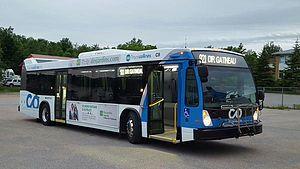
Autobus du service de transport en commun Transcollines
Cantley est une municipalité du Québec située dans la Municipalité régionale de comté des Collines-de-l'Outaouais, dans la région administrative de l'Outaouais. Elle constitue une banlieue des villes de Gatineau et Ottawa, à l’intérieur de la région de la capitale nationale du Canada. Le siège de la Municipalité de Cantley est situé au 8, chemin River, à Cantley. Selon le recensement de 2014, la population de cantléens était de 10 412 habitants, alors qu’elle était de 9 880 habitants en 2011. La municipalité est située à 13 km du centre-ville d’Ottawa et est délimitée par la ville de Gatineau au sud-est, la rivière Gatineau à l’ouest et la ville de Val-des-Monts au nord-est.
La Régie intermunicipale de transport des Collines est un organisme parapublic de transport en commun québécois desservant principalement Les Collines-de-l'Outaouais, au Québec.